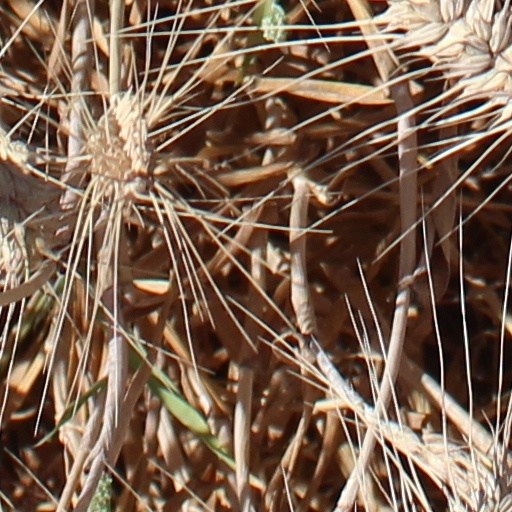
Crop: wheat